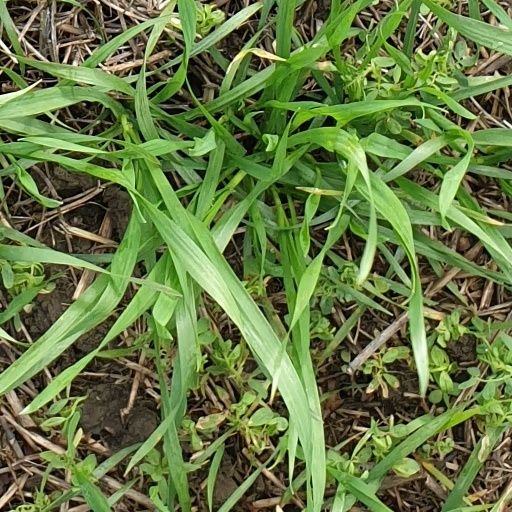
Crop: wheat